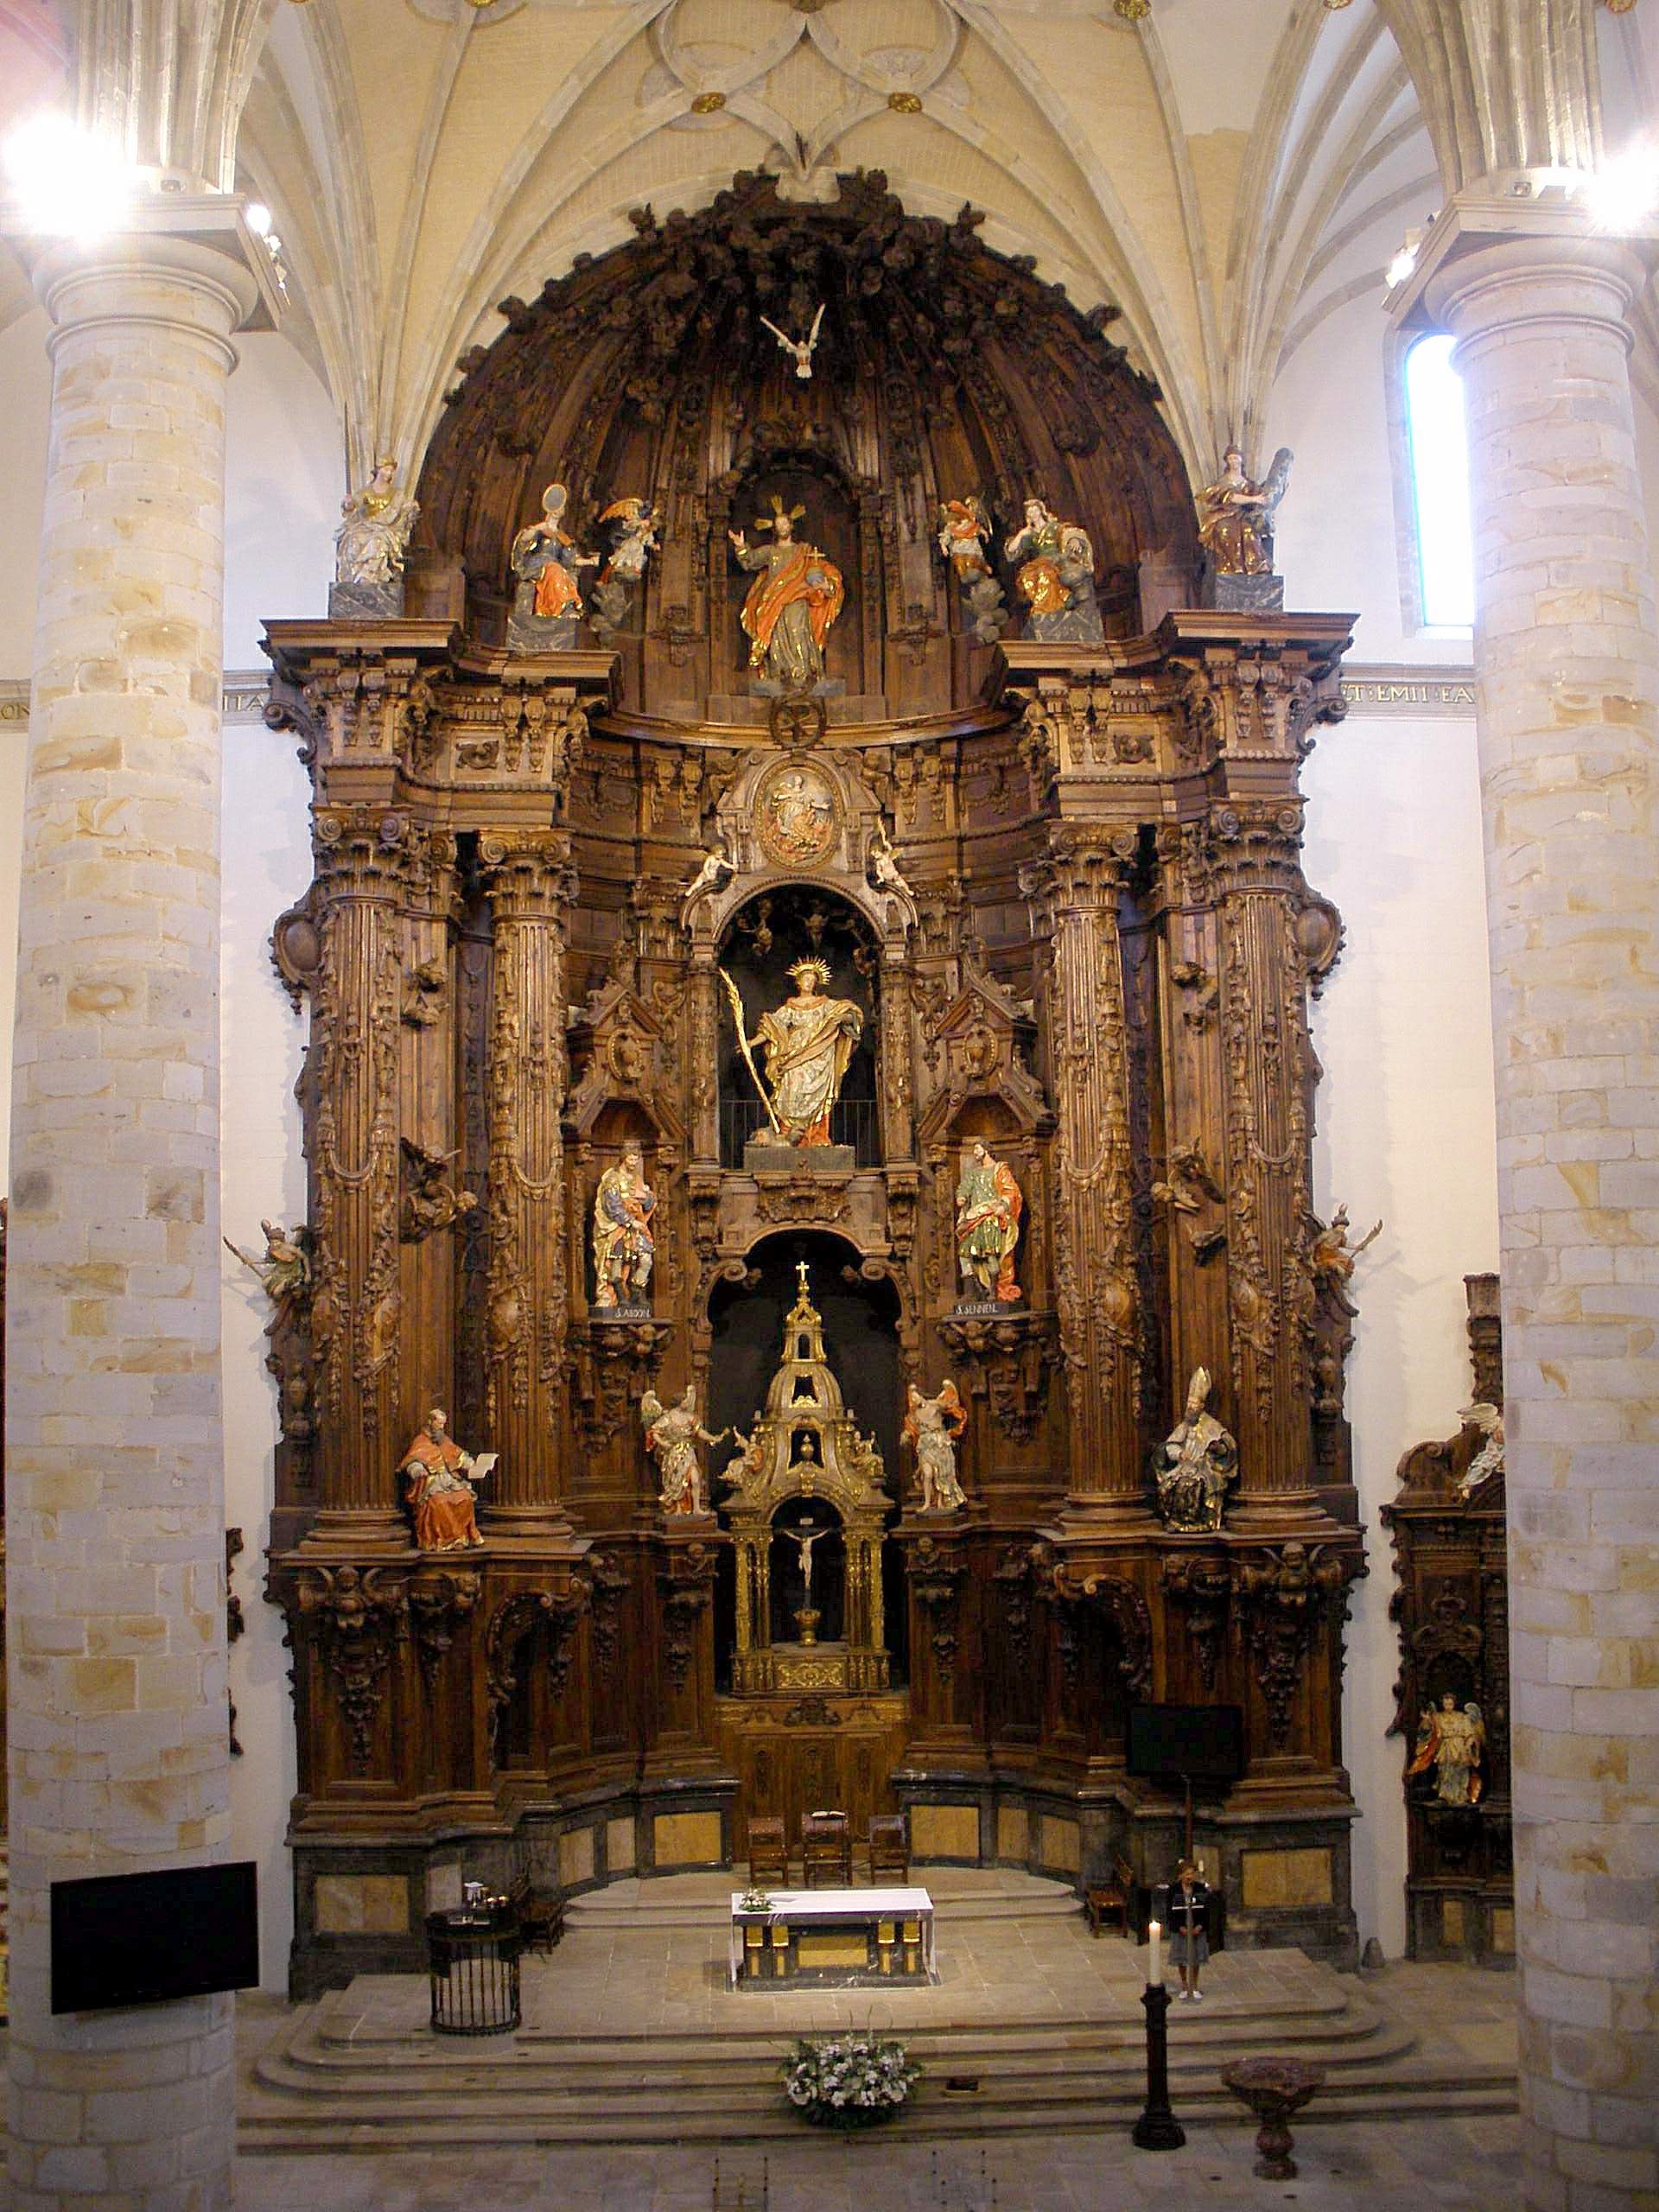
interior, building, church, cathedral, chapel, place of worship, religious, altar, monastery, synagogue, christianity, basilica, baroque, ancient history, santa marina de oxirondo, bergara, byzantine architecture